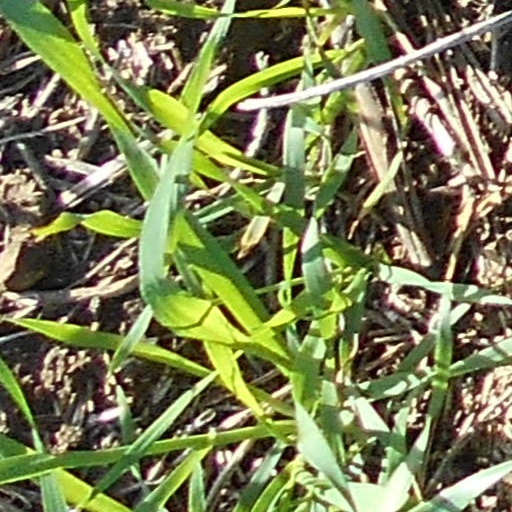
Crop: wheat